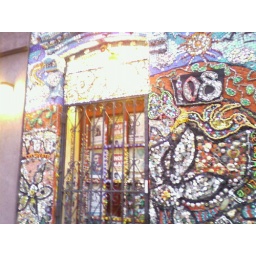
awesome art on a house in cobble hill